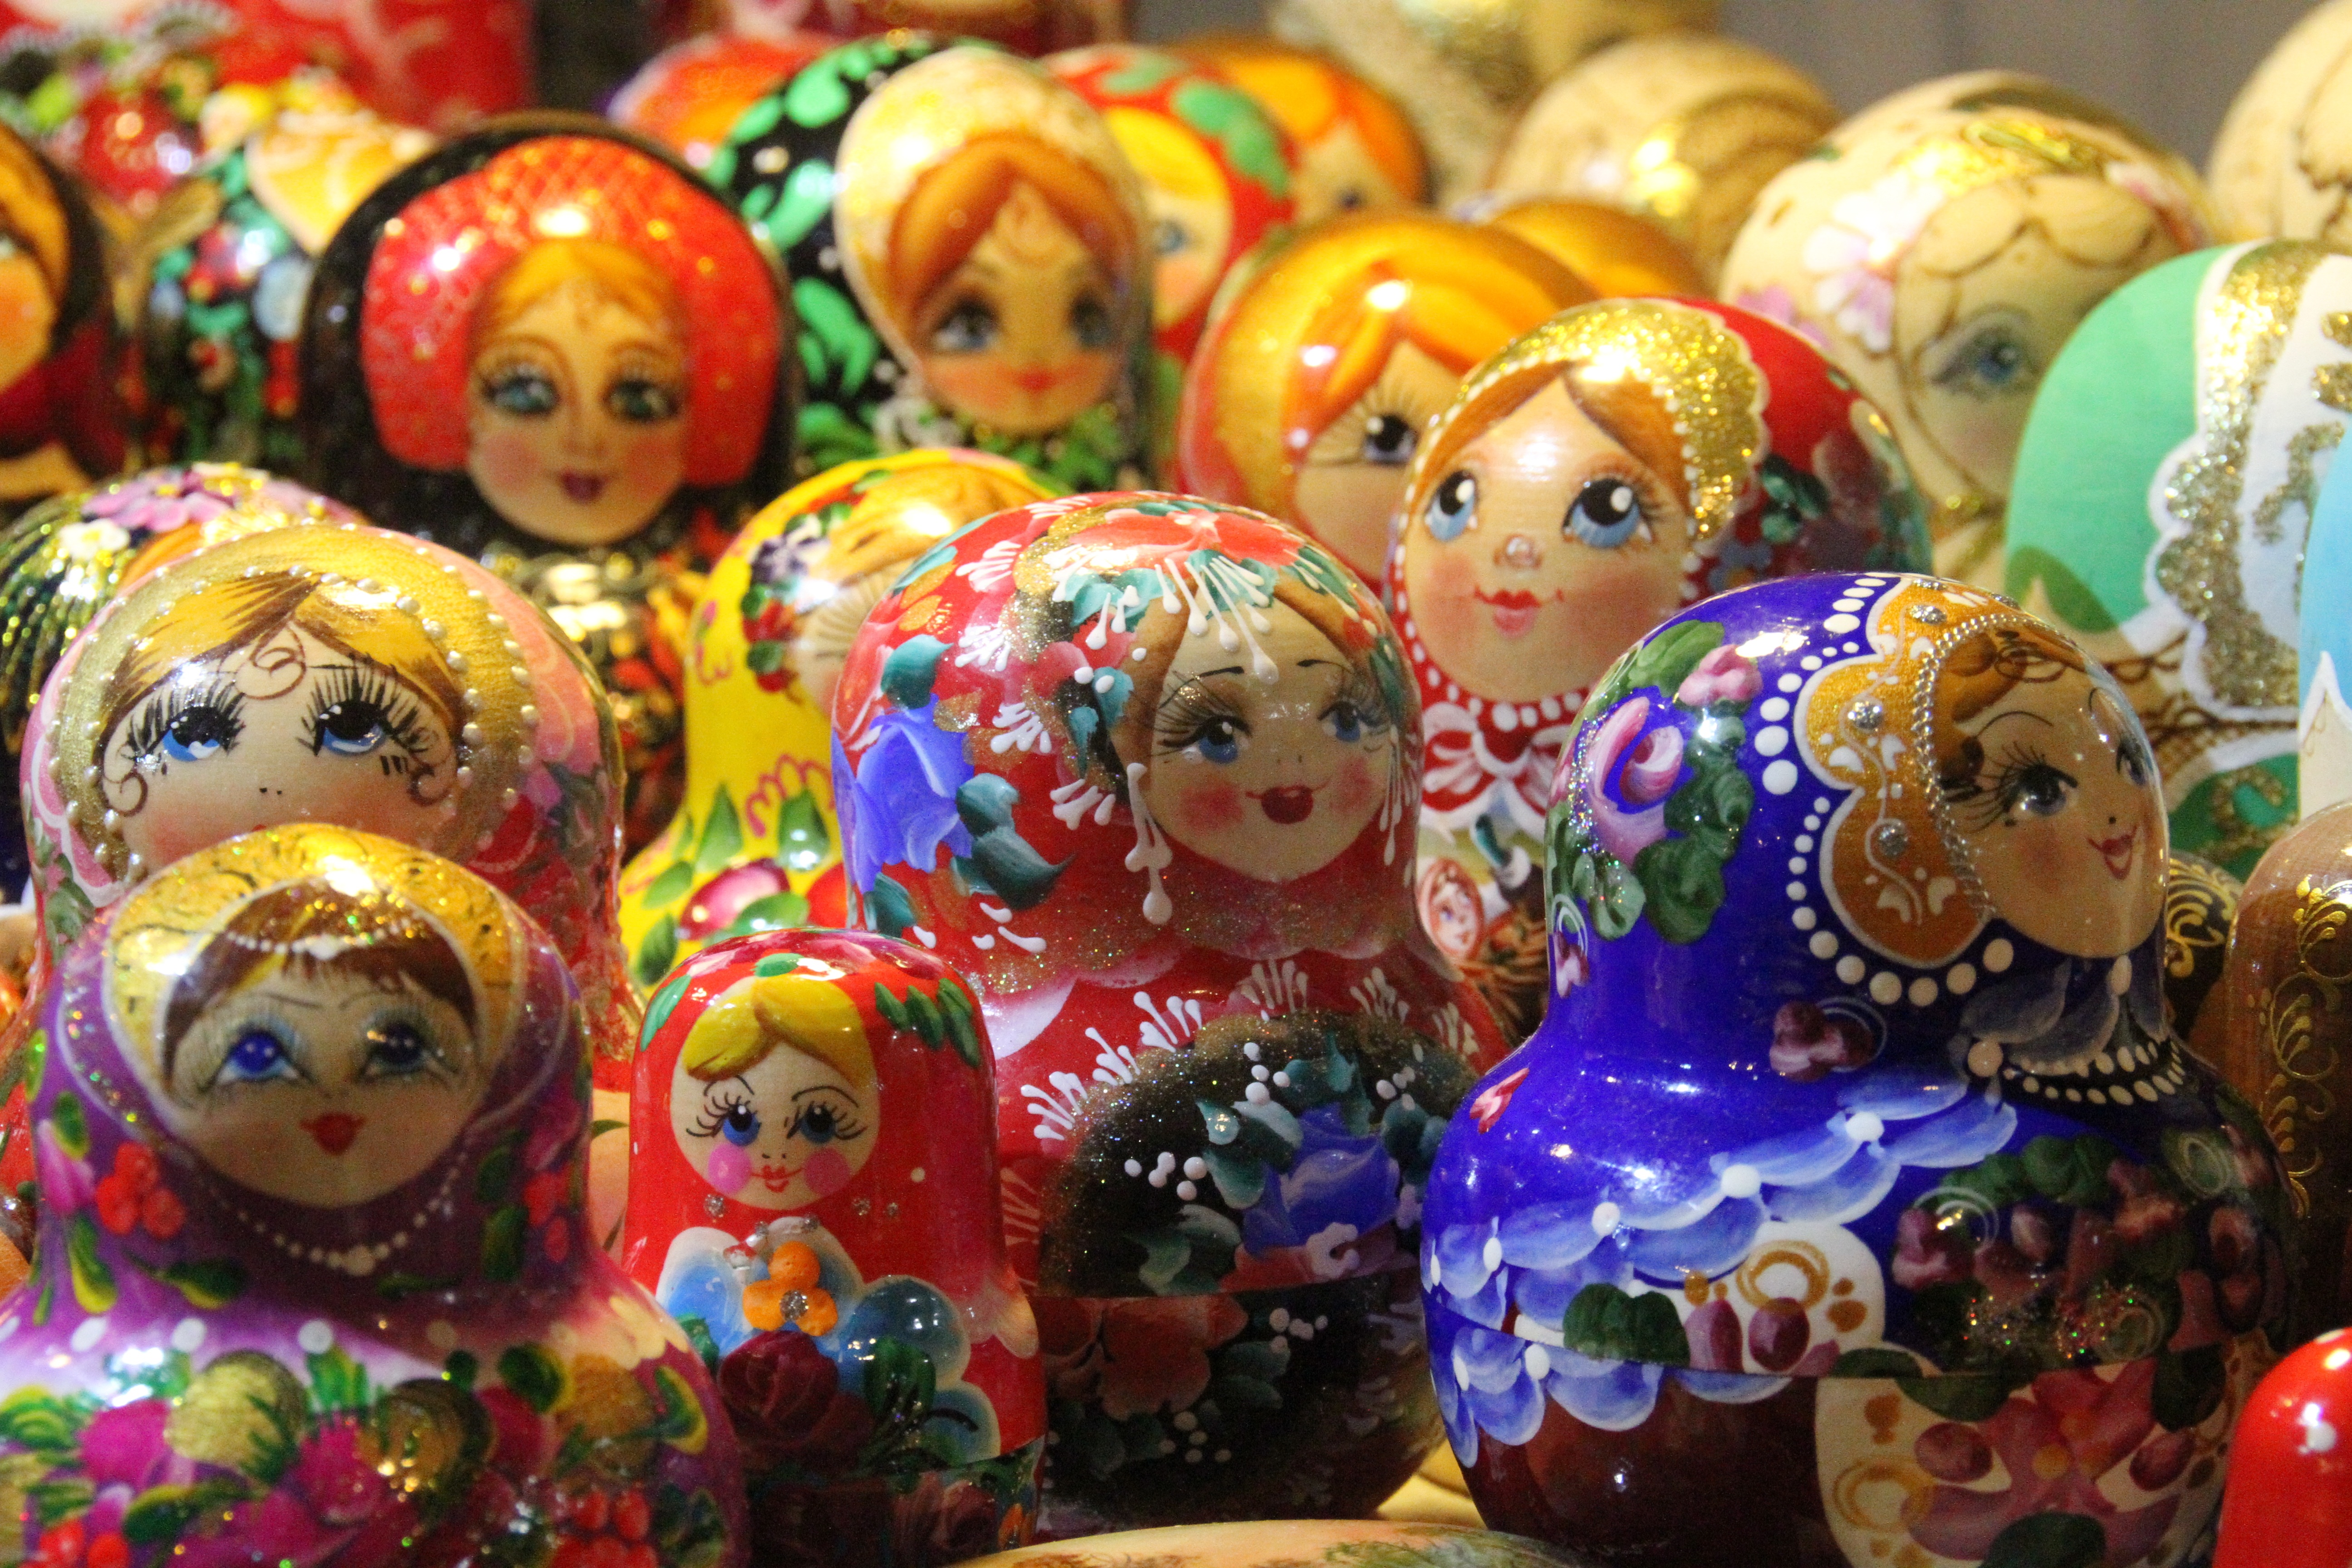
pattern, food, print, color, craft, colorful, toy, ornament, festival, colors, decorative, symmetry, poland, dolls, culture, handmade, ornamental, souvenir, traditional, folk, krakov